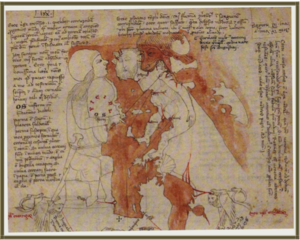
24 décembre : Naissance d'Opicinus de Canistris, prêtre, écrivain et illustrateur italien dont l’œuvre autobiographique présente un caractère psychotique.